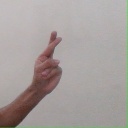
अक्षर: र